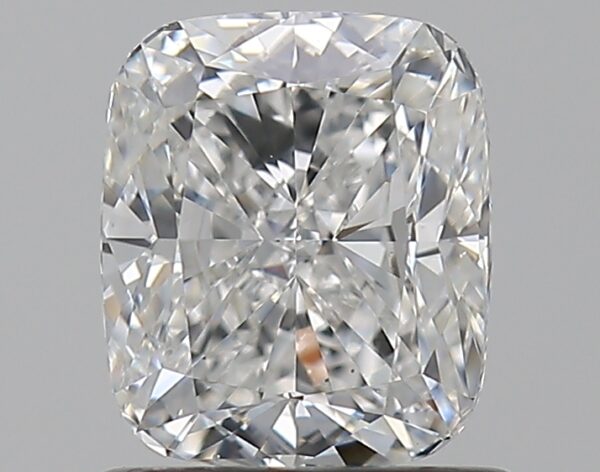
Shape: cushion
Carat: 1
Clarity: VS1
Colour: F
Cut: VG
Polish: EX
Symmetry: GD
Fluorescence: N
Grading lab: GIA
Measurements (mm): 6.1 x 5.2 x 3.63